Sirius

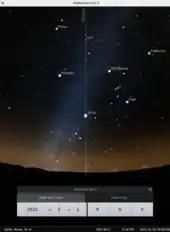
Sirius midnight culmination at New Year 2022 local solar time

Sirius B (sometimes called "the Pup") is one of the most massive white dwarfs known. With a mass of , it is almost double the average. This mass is packed into a volume roughly equal to the Earth's. The current surface temperature is 25,200 K. Because there is no internal heat source, Sirius B will steadily cool as the remaining heat is radiated into space over the next two billion years or so.